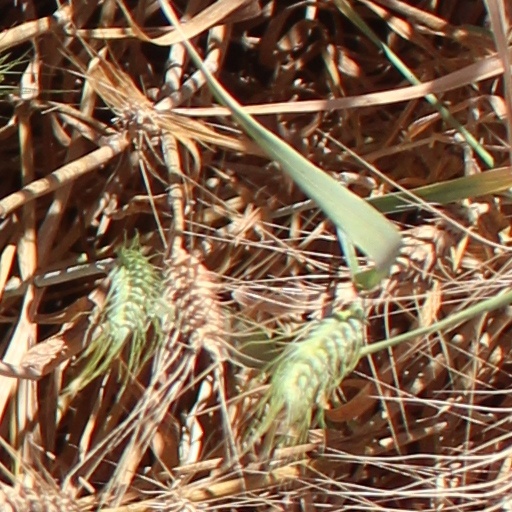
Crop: wheat